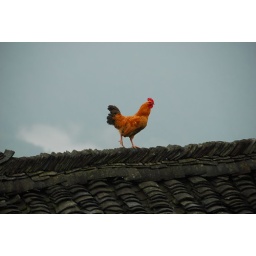
Rooster on the roof of a village house in Zhong Liu Village